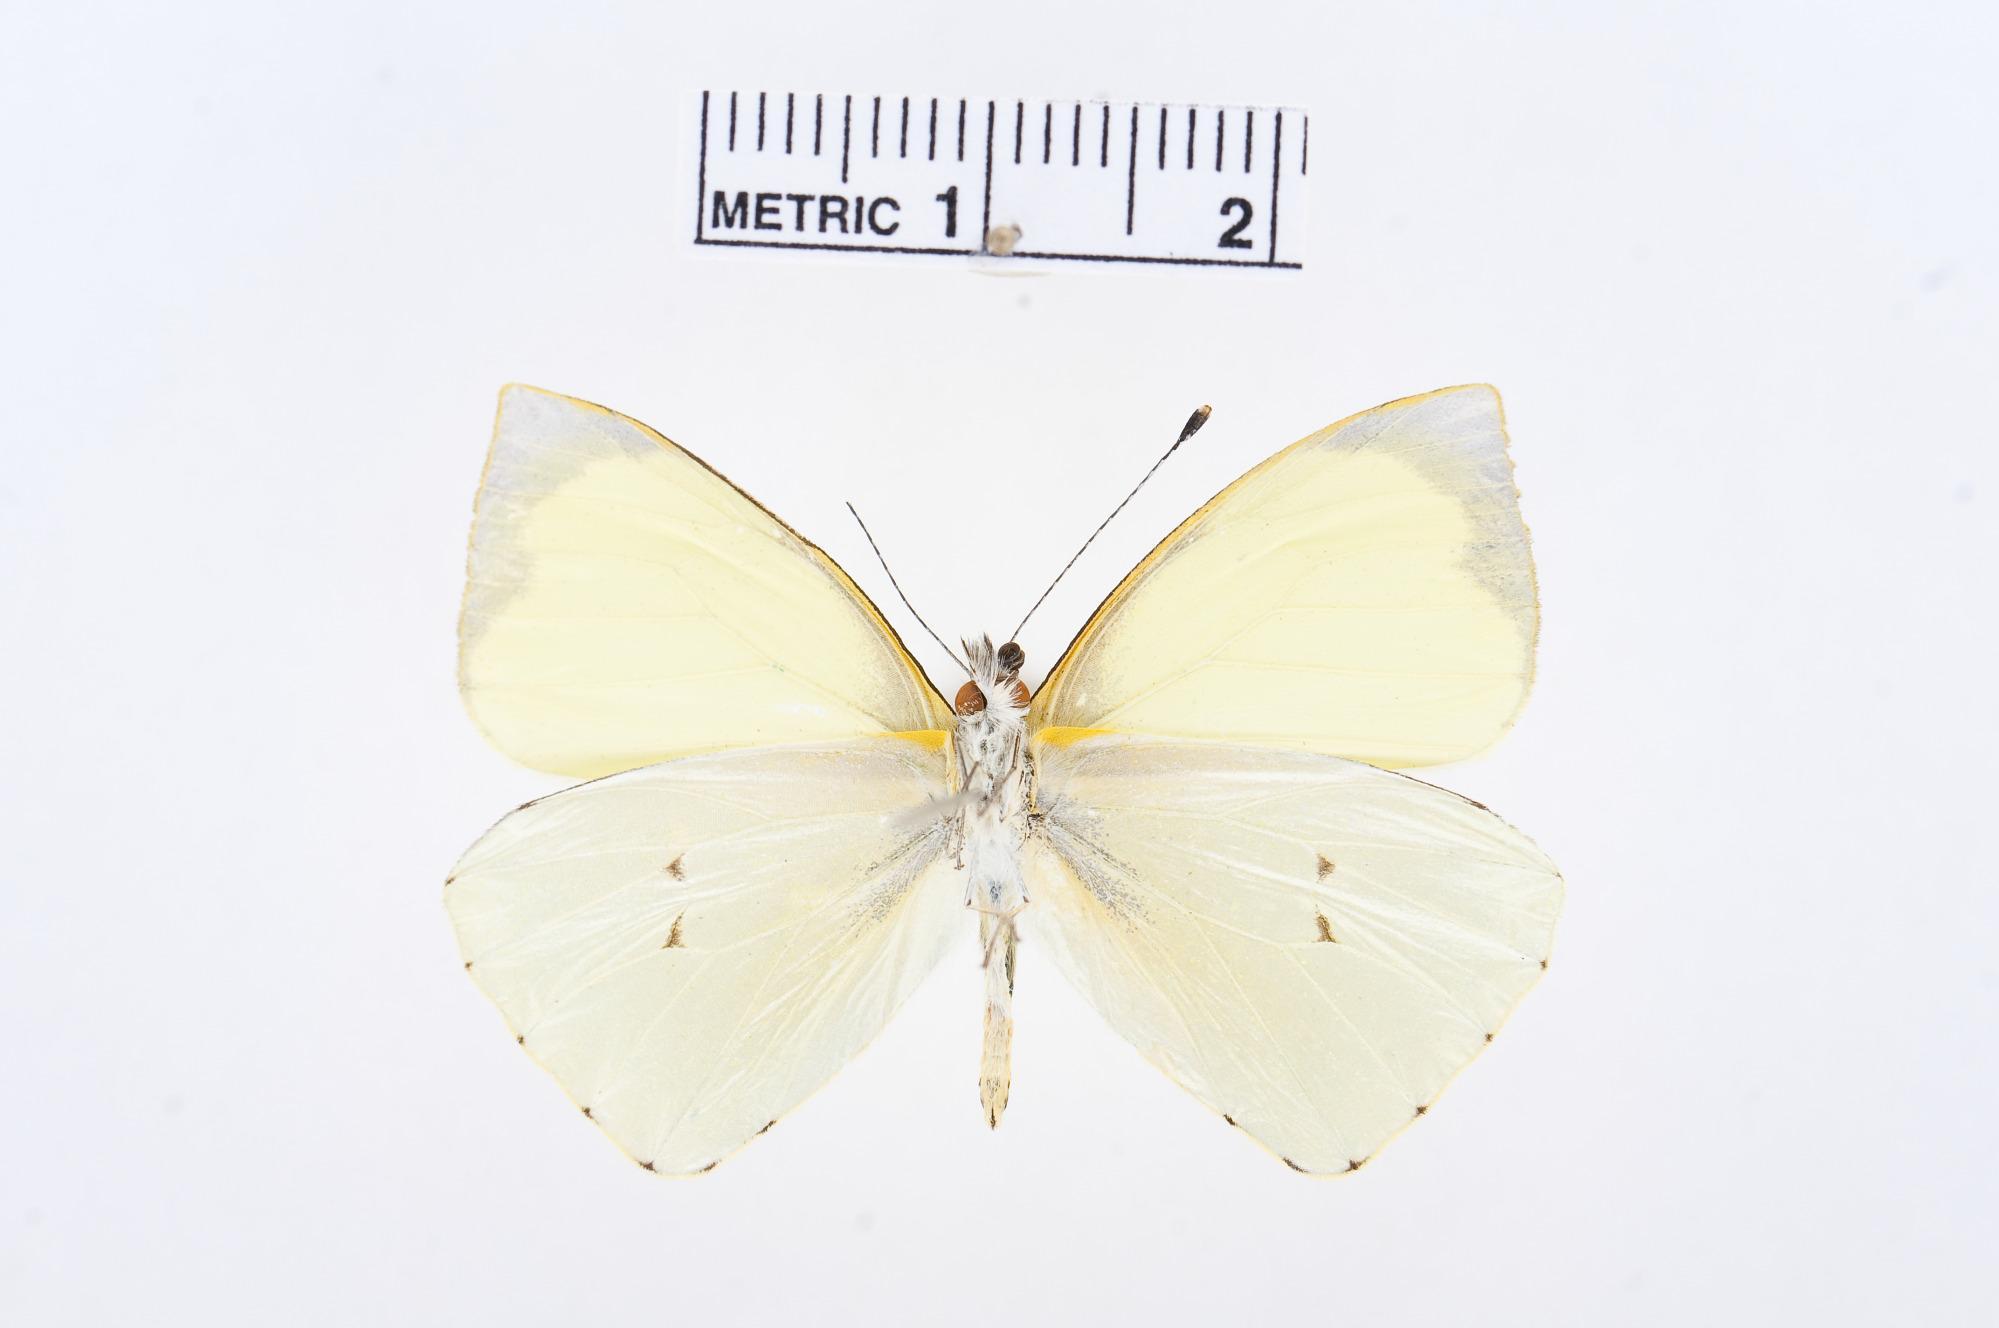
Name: Leptophobia eucosma
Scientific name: Leptophobia eucosma
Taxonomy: Animalia, Arthropoda, Hexapoda, Insecta, Lepidoptera, Pieridae, Pierinae